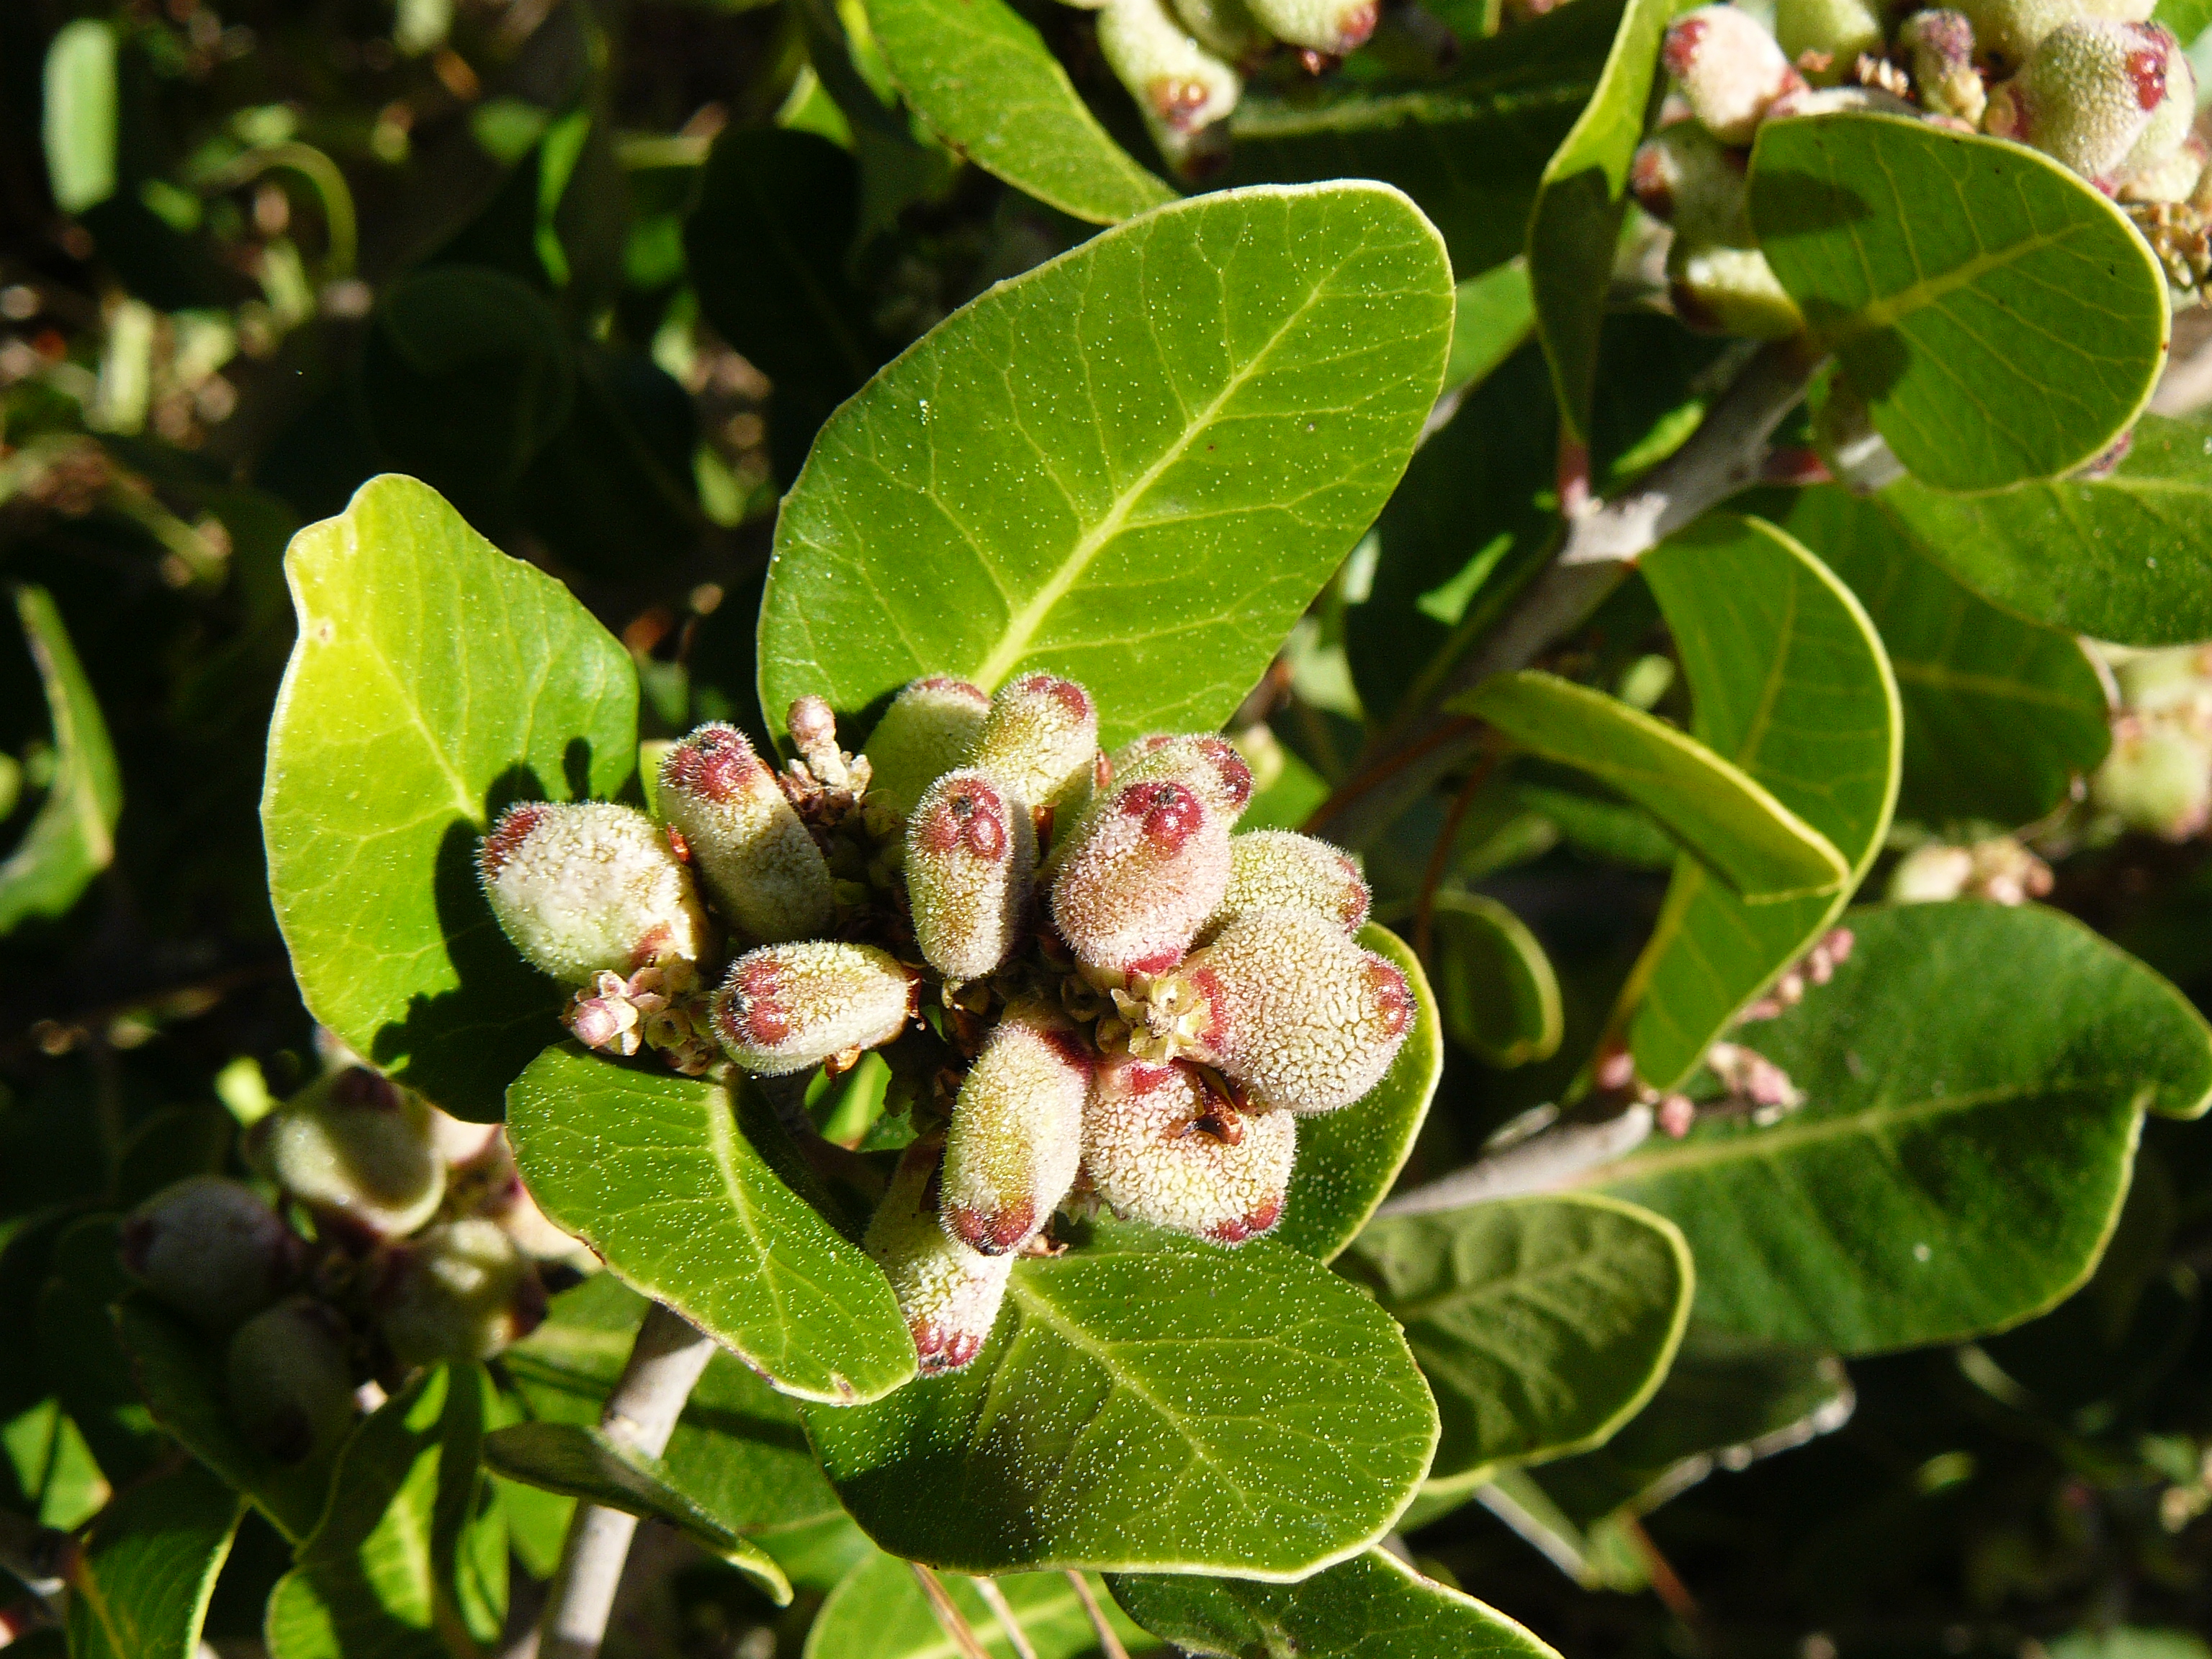
tree, branch, blossom, plant, fruit, berry, leaf, flower, food, produce, evergreen, botany, flora, shrub, morrobaystatepark, lemonadeberry, rhusintegrifolia, flowering plant, chokeberry, coccoloba uvifera, woody plant, land plant, arctostaphylos uva ursi